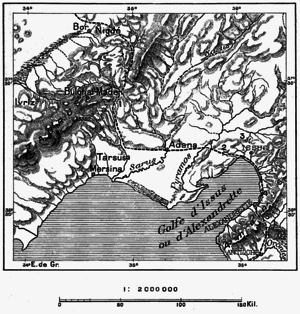
Taurus et Plaine de Cilicie
Le pachalik ou eyalet d'Adana est un eyalet de l'Empire ottoman, dans le sud de l'Anatolie, qui a existé de 1608 à 1864. Sa capitale était Adana. Son territoire, entre la Méditerranée et le Taurus, fait partie de l'actuelle Turquie.